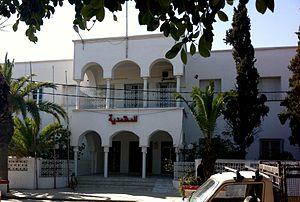
Siège de la délégation de la ville M'saken
M'saken est une délégation tunisienne dépendant du gouvernorat de Sousse.